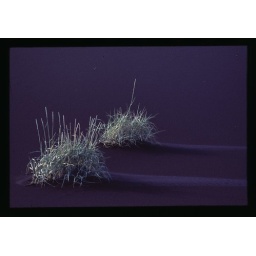
Grasses in a black sand wash, west of Skaftafell